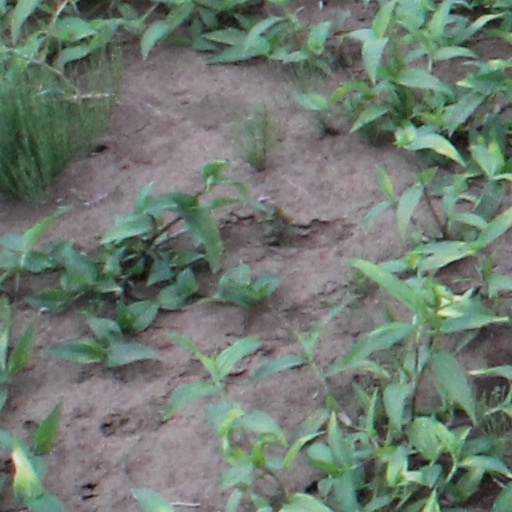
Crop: wheat